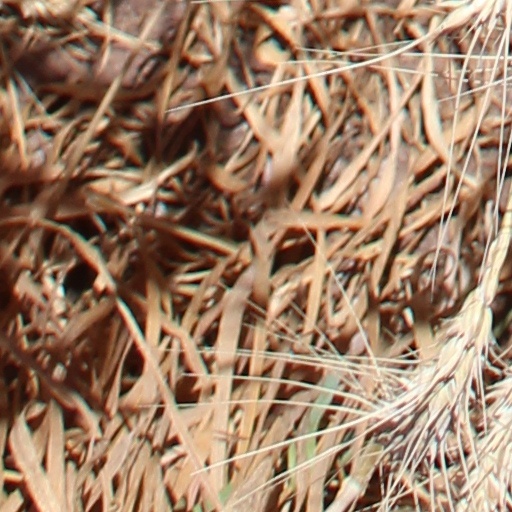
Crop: wheat